2008 United States presidential election in New Jersey

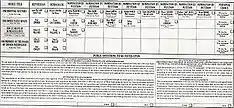
Sample ballot for the general election, showing the presidential candidates running in New Jersey

Barack Obama carried 10 of New Jersey's 13 congressional districts, including two that elected Republicans.